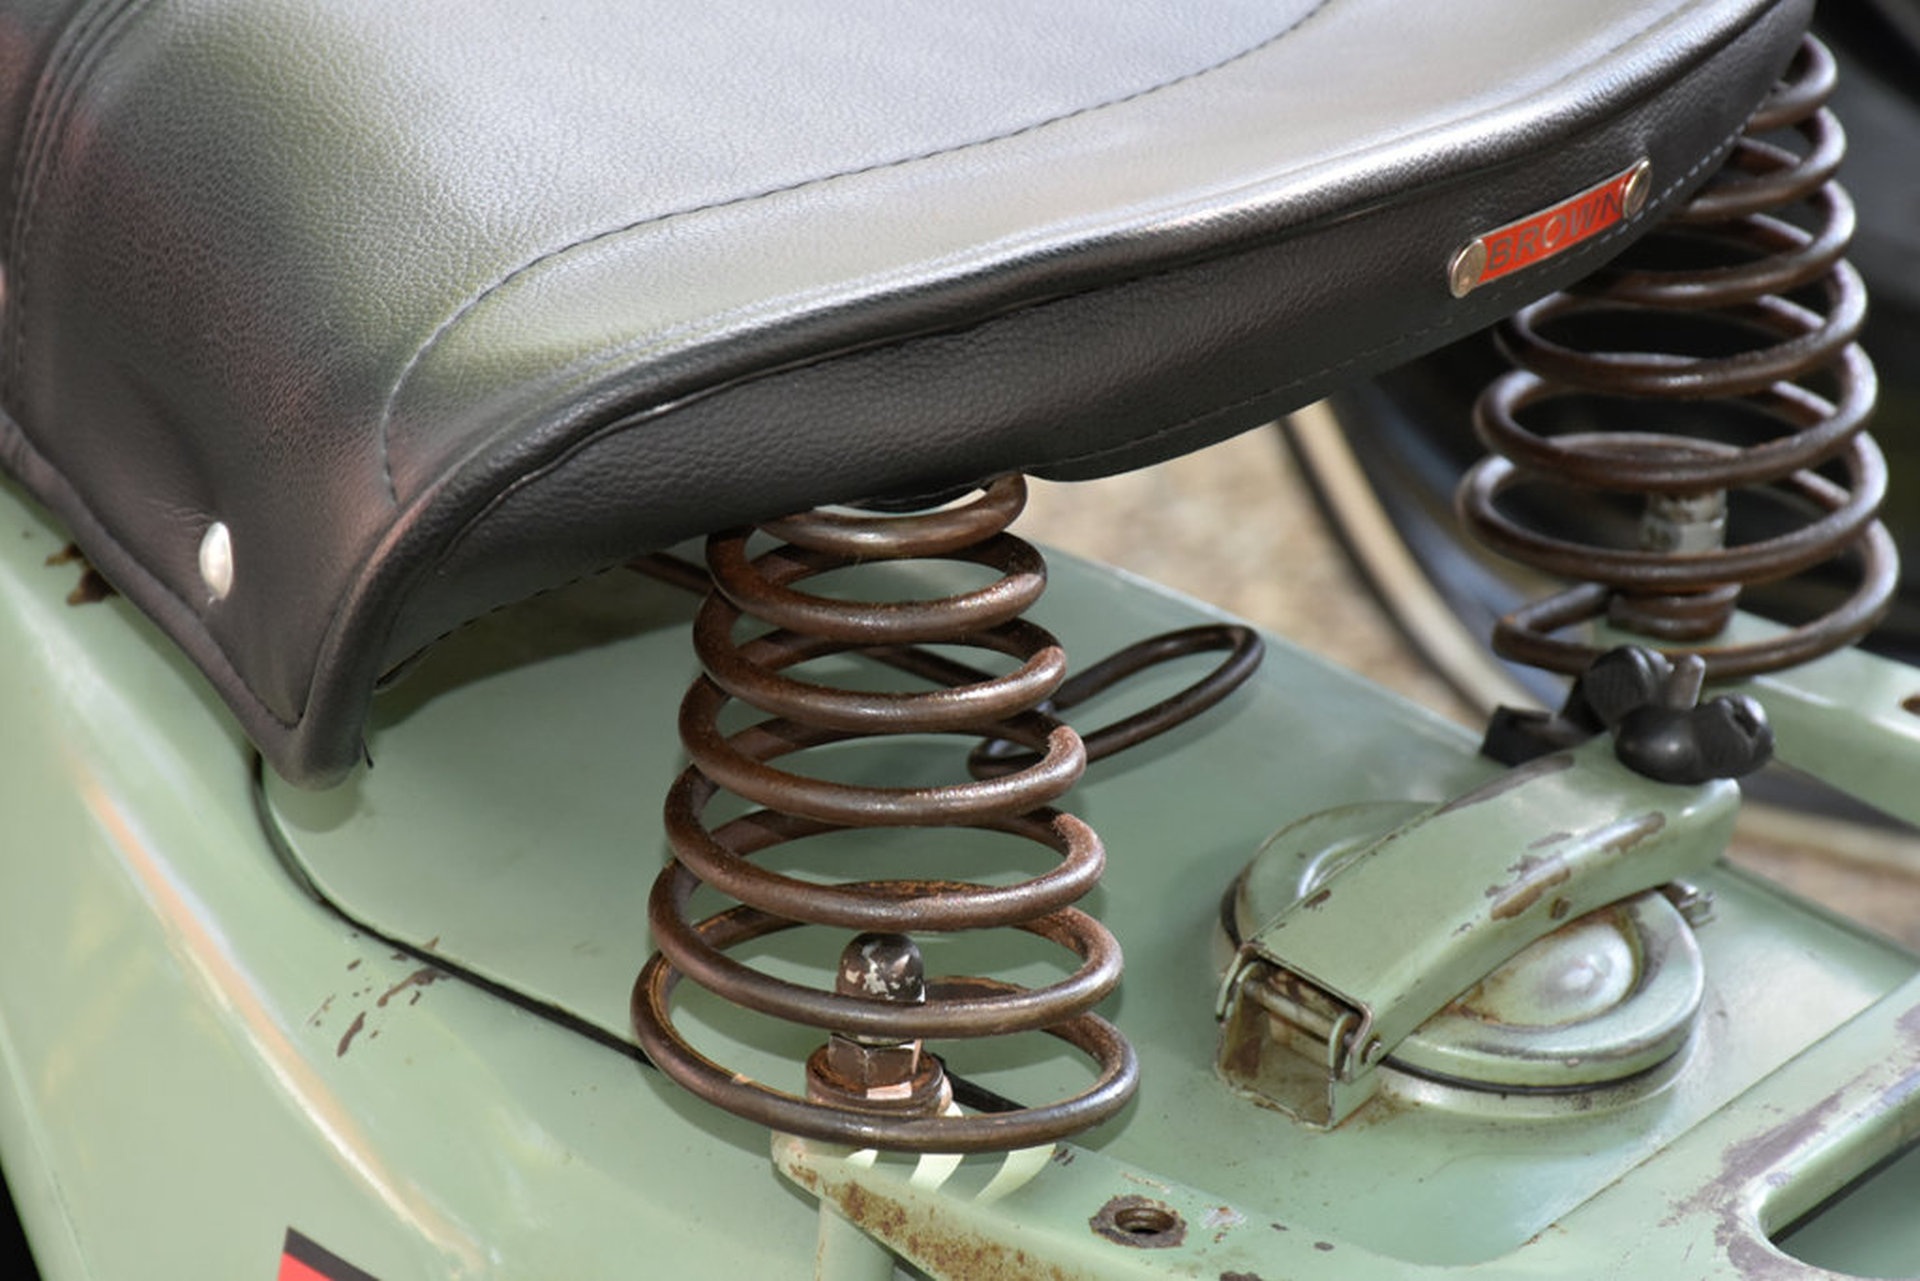
antique, wheel, seat, glass, old, vehicle, space, suspension, feather, motor scooter, sit, bumper, saddle, roller, automotive exterior